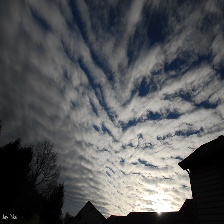
Cloud type: Cirroculumulus